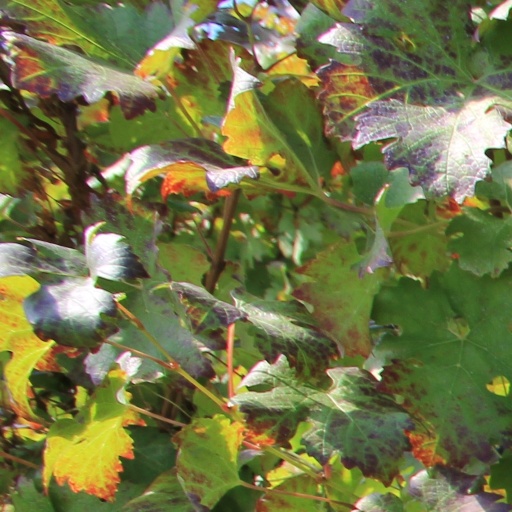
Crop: grape